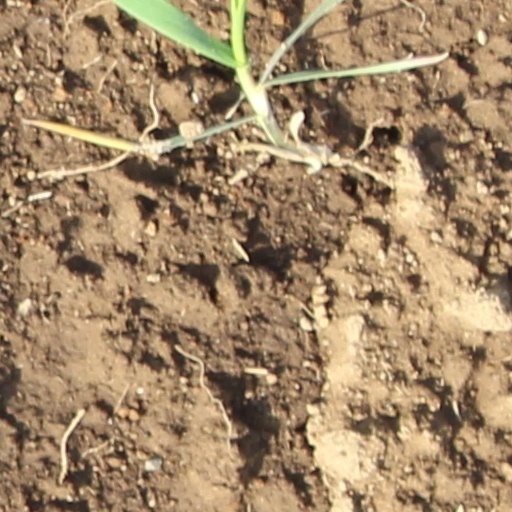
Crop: wheat